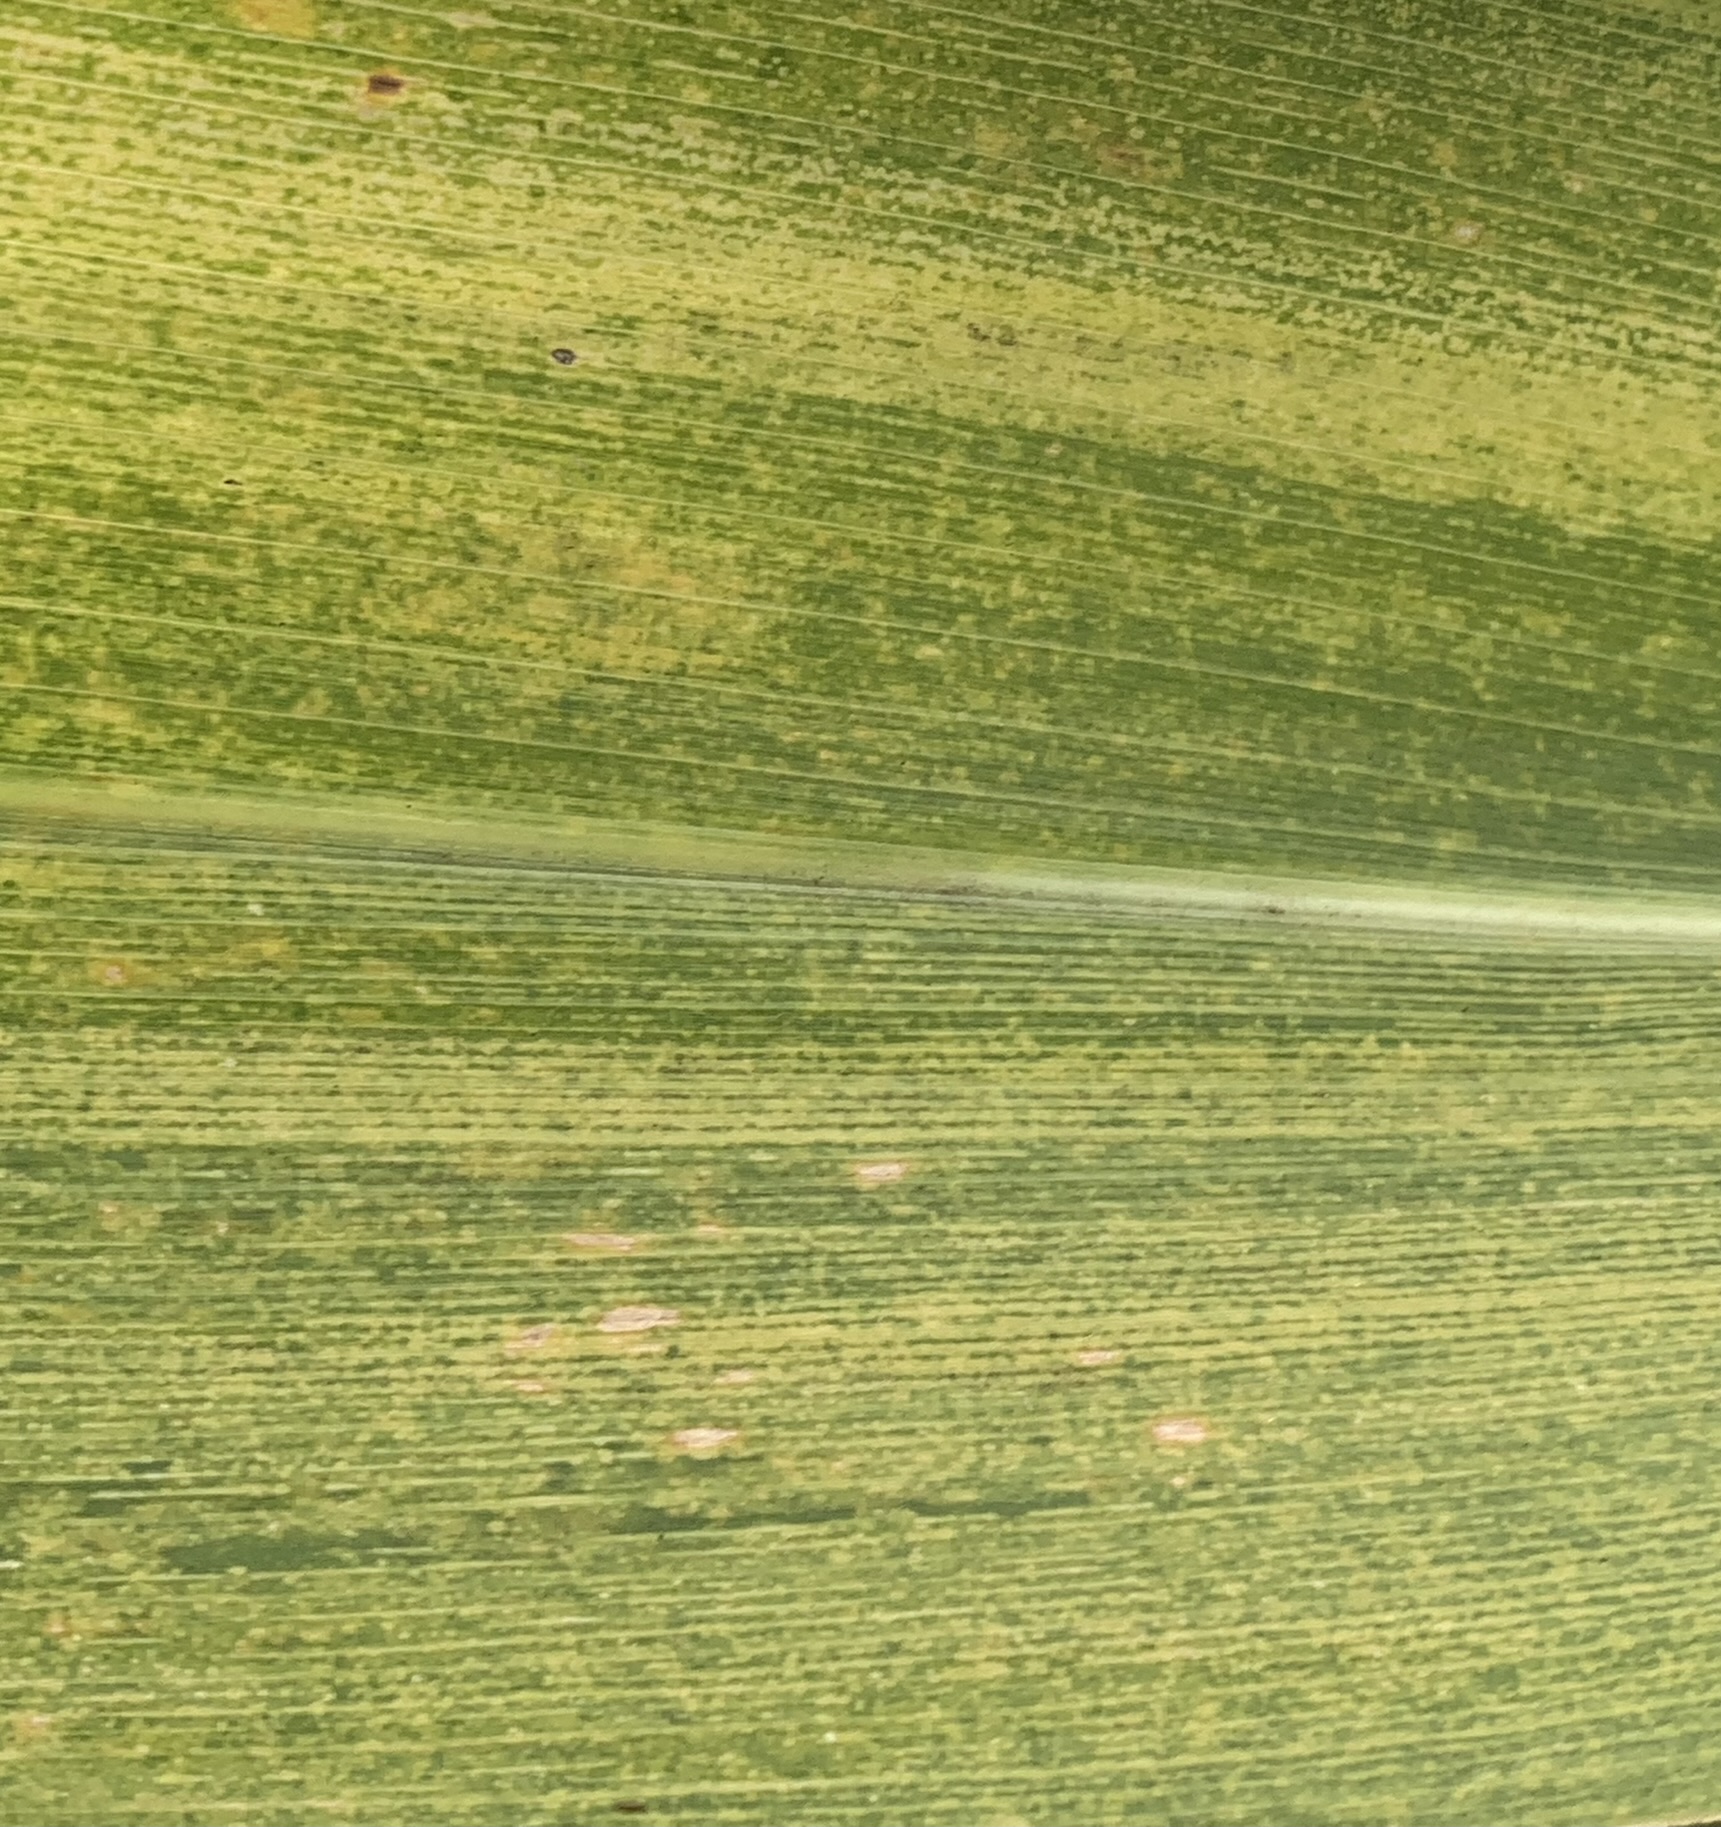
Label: MSV